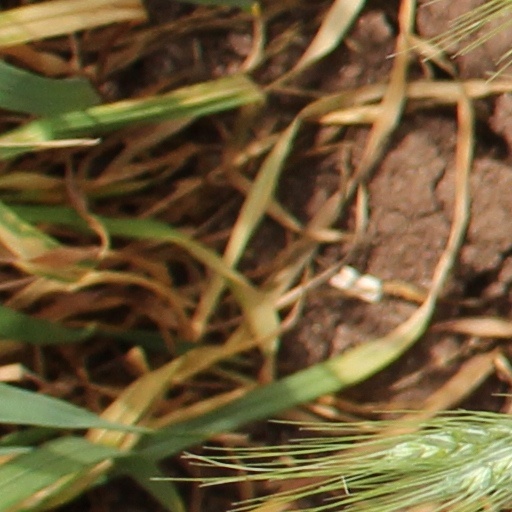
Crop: wheat